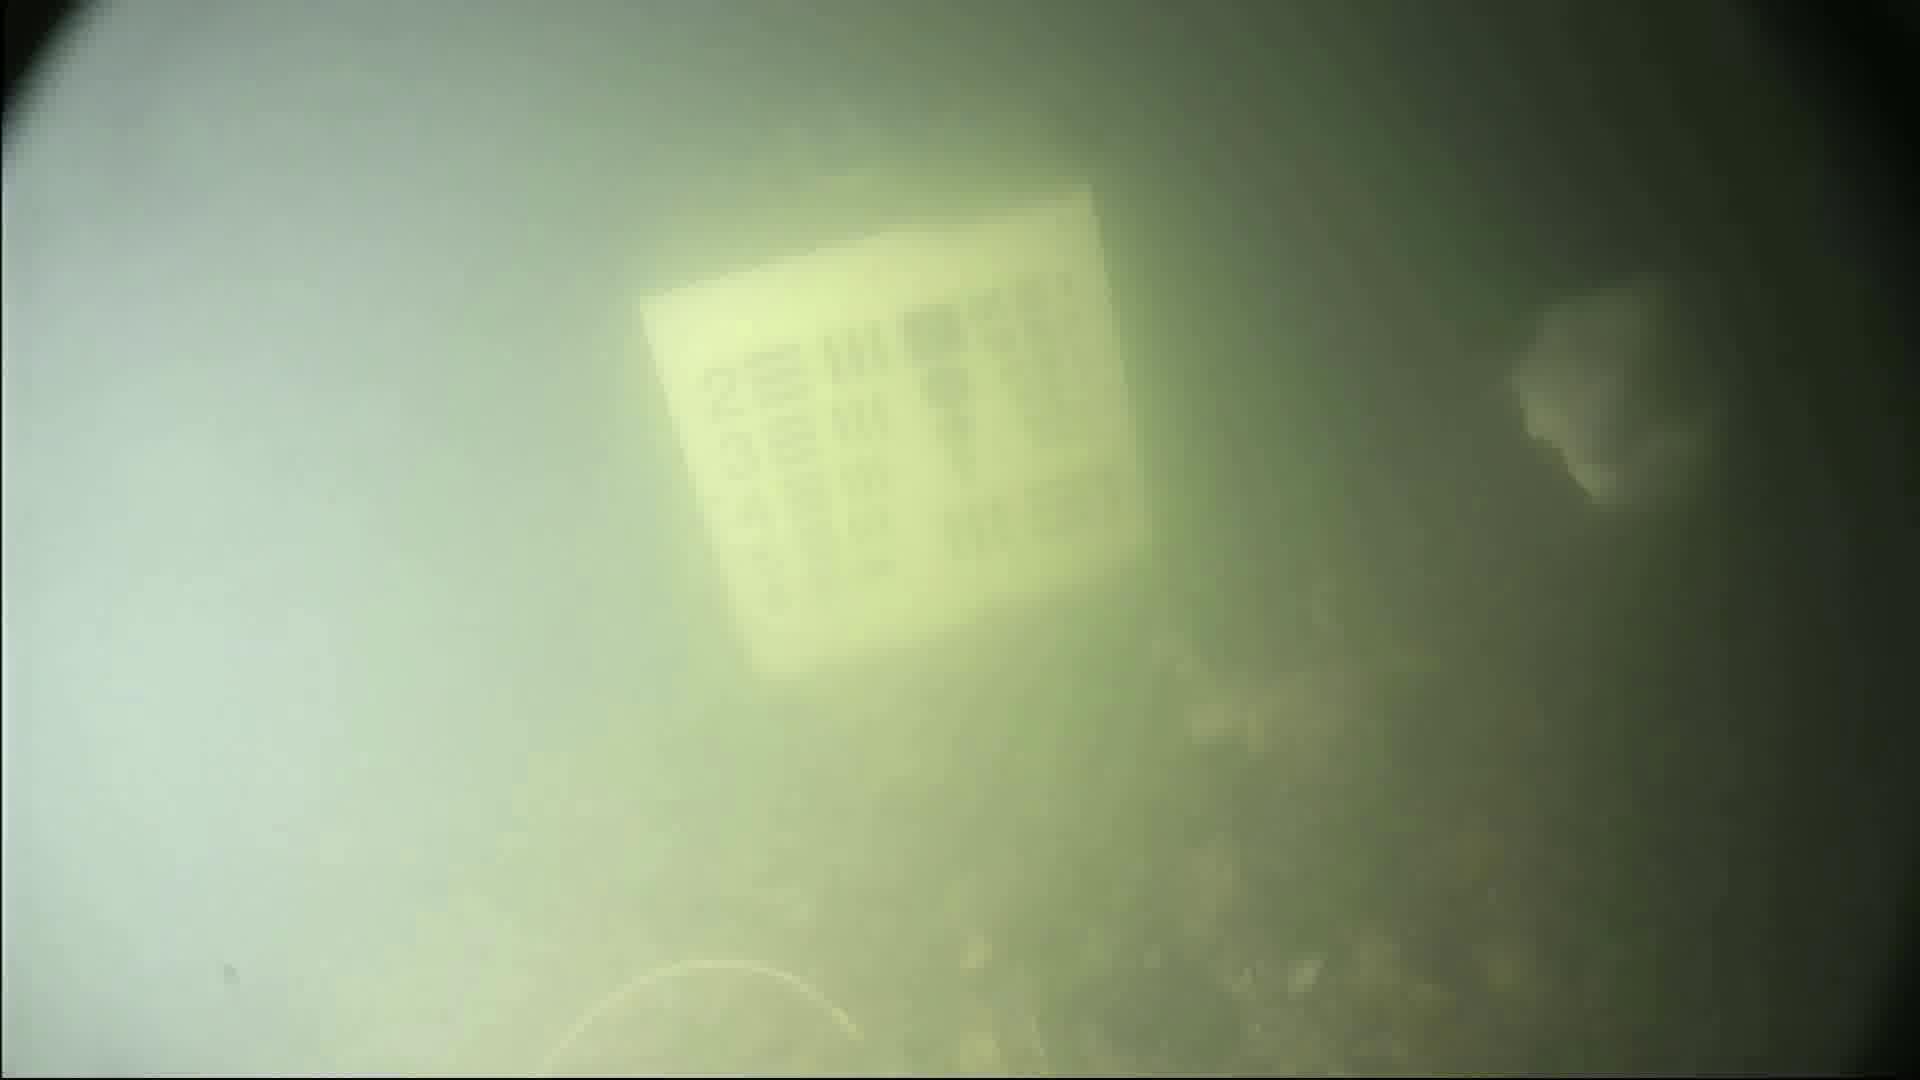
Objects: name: fish